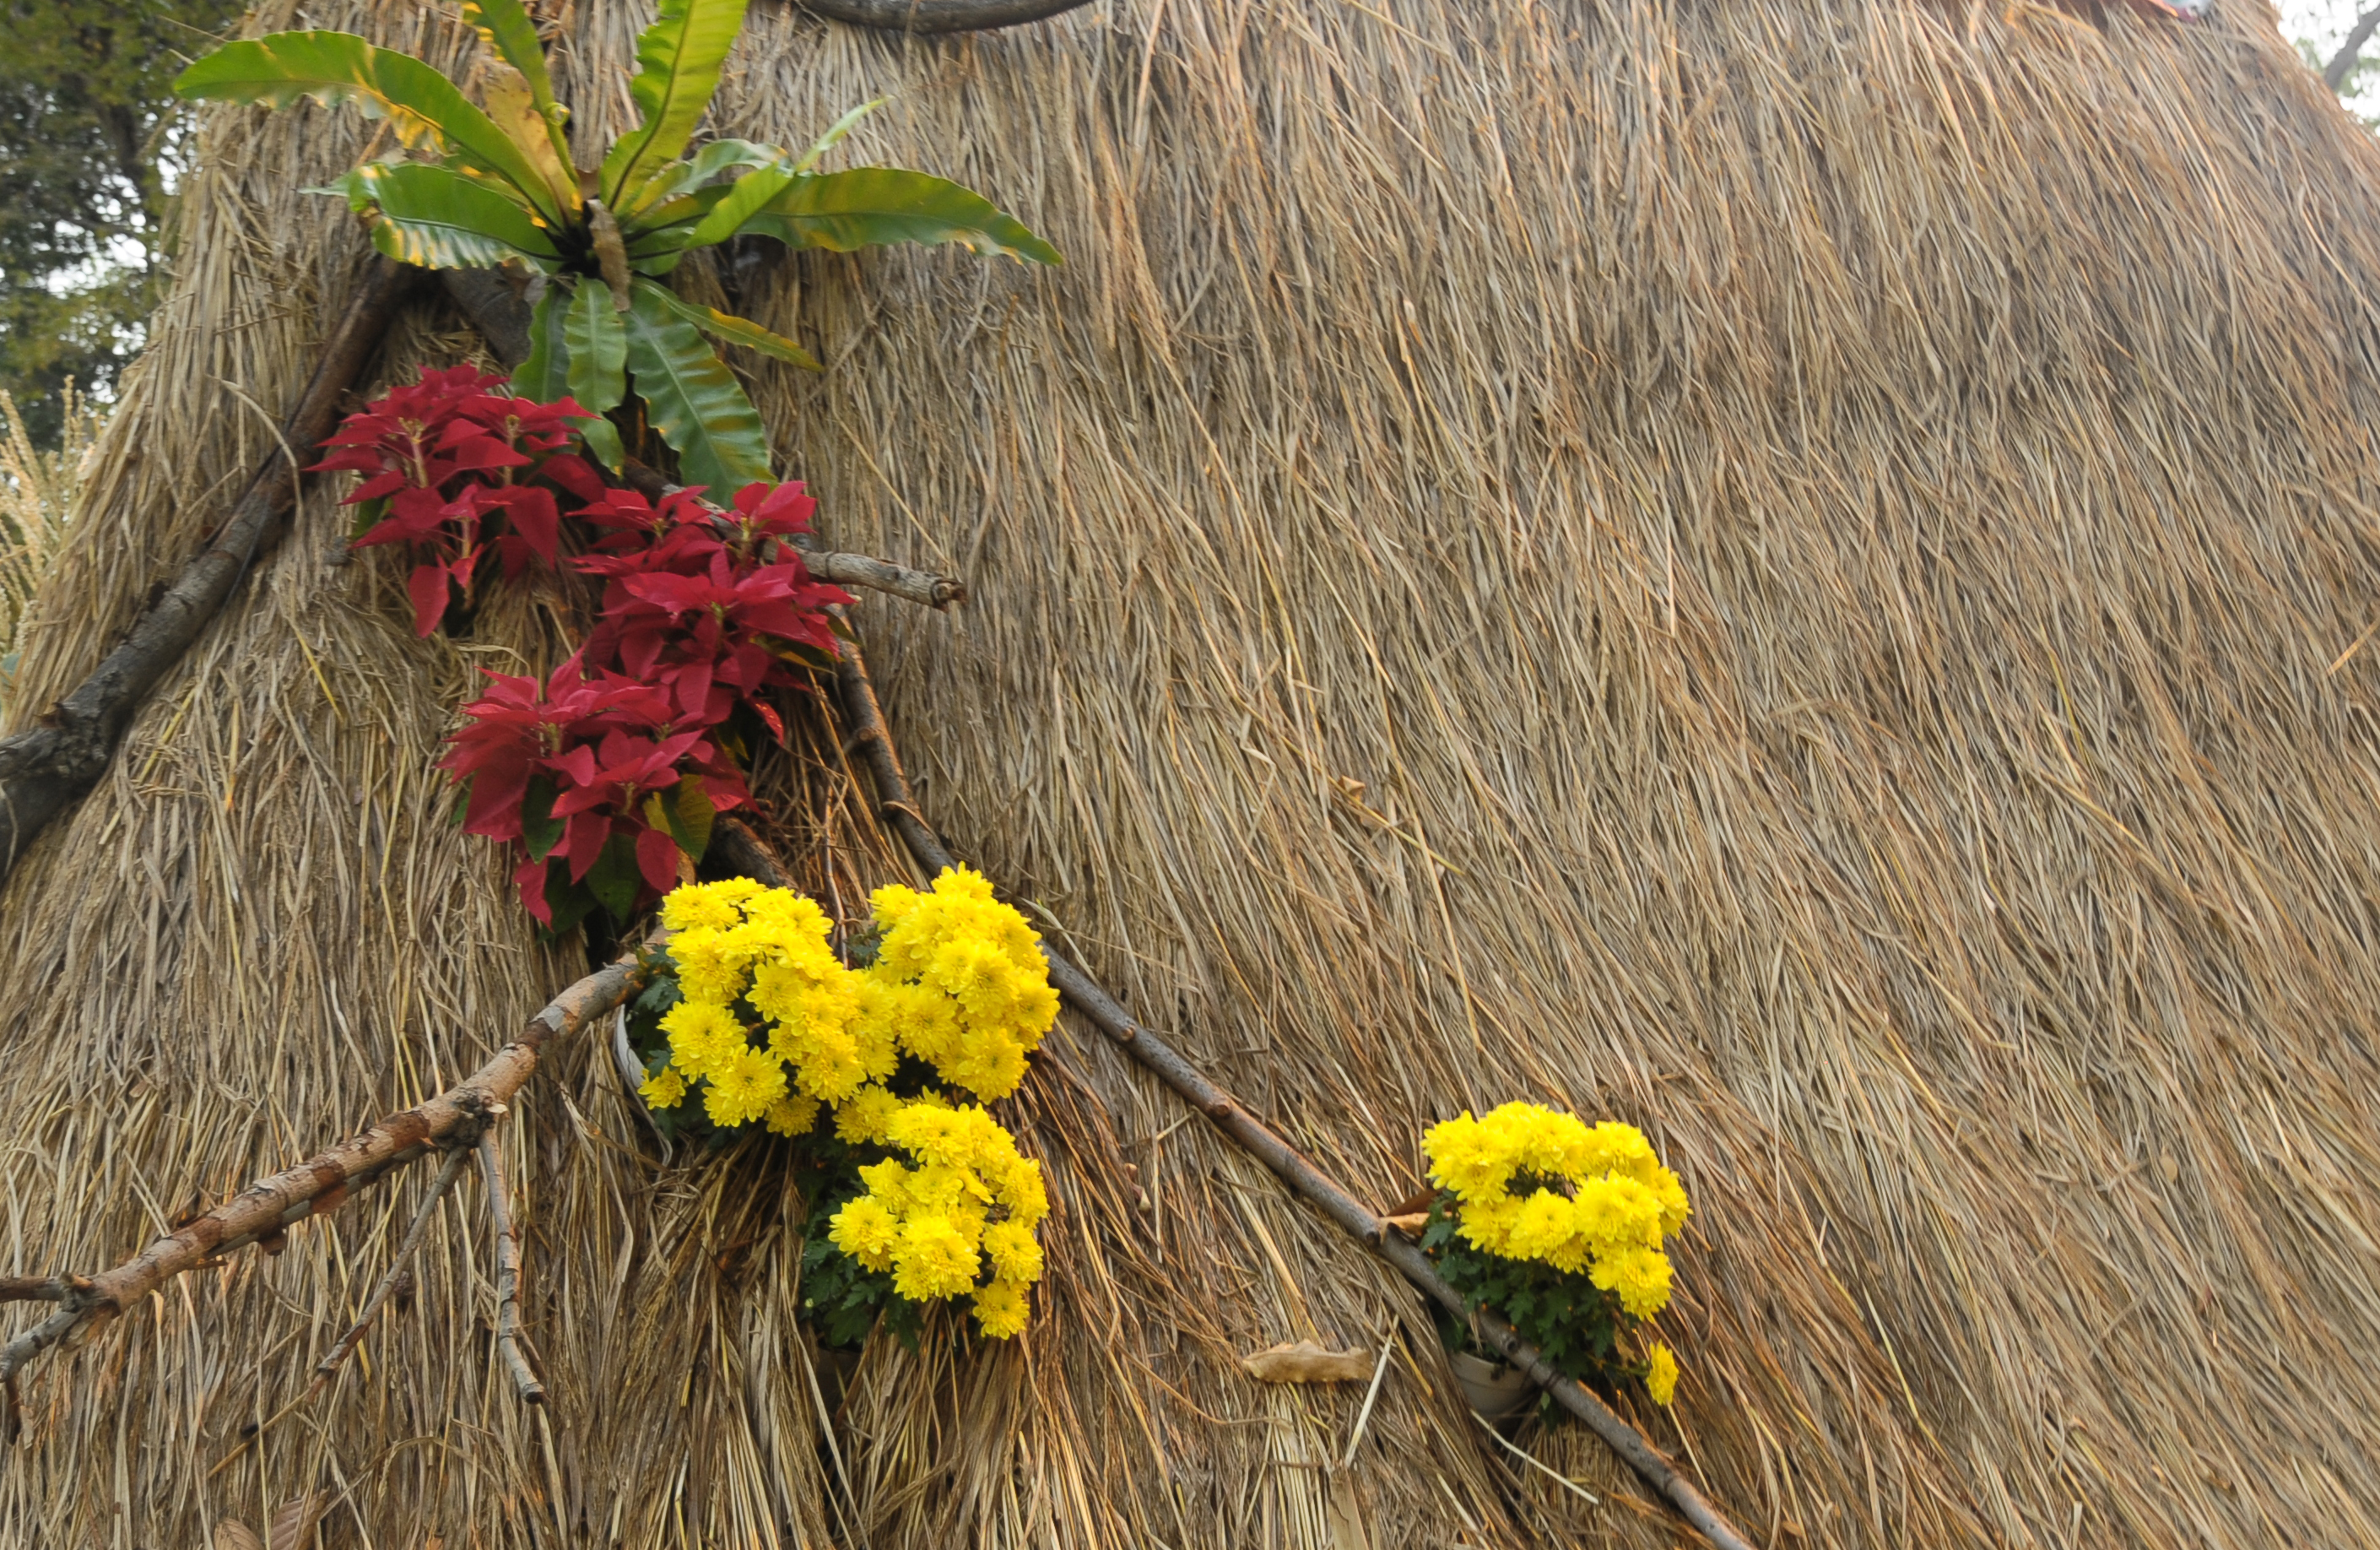
flower, straw, landscape, yellow, plant, spring, wood, twig, grass, tree, branch, flowering plant, wildflower, mimosa, lantana, trunk, herbaceous plant